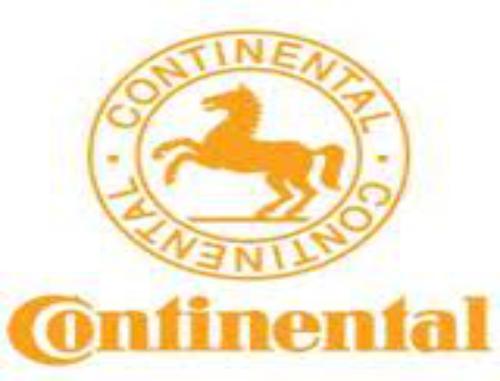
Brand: Continental
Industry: Transportation